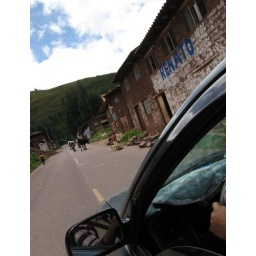
cows in the road